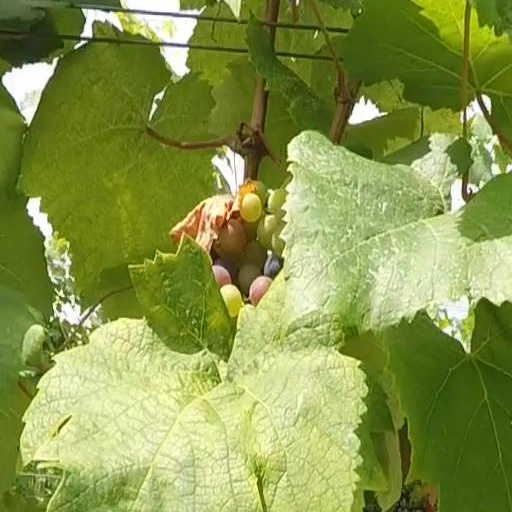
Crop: grape